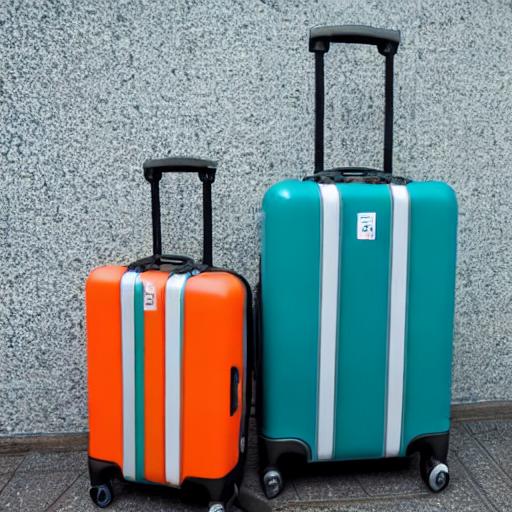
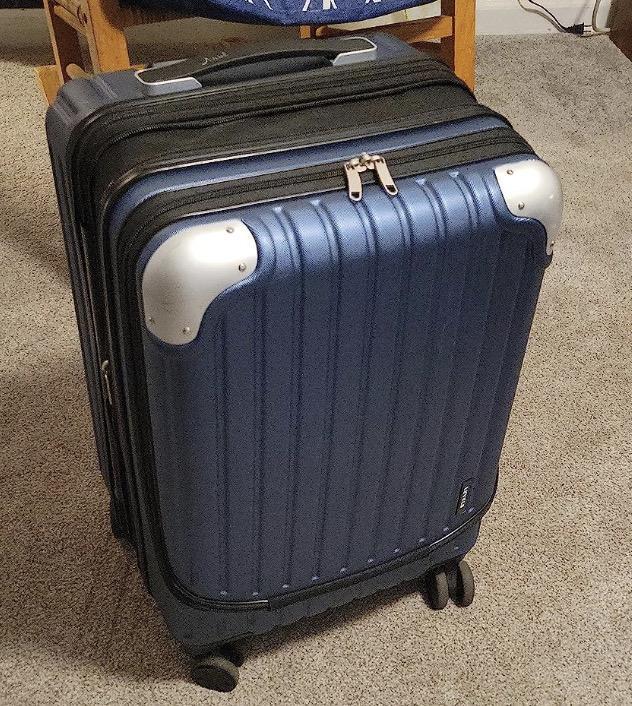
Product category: items_tea
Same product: no